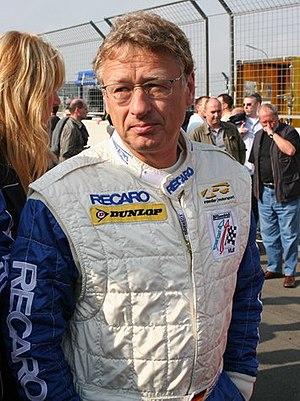
Hermann Tilke, né le 31 décembre 1954 à Olpe, est un architecte allemand. Il est le fondateur et le dirigeant de l'entreprise Tilke Engineering.